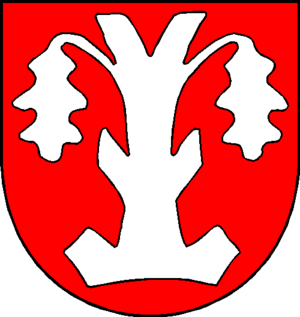
Schwülper
Coat of arms of Schwülper
Schwülper er en kommune i den sydlige del af Landkreis Gifhorn i den tyske delstat Niedersachsen. Den ligger i den sydvestlige del af amtet Papenteich. I kommunen ligger landsbyerne Hülperode, Klein Schwülper, Lagesbüttel, Rothemühle, Groß Schwülper og Walle.